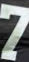
Number: 7